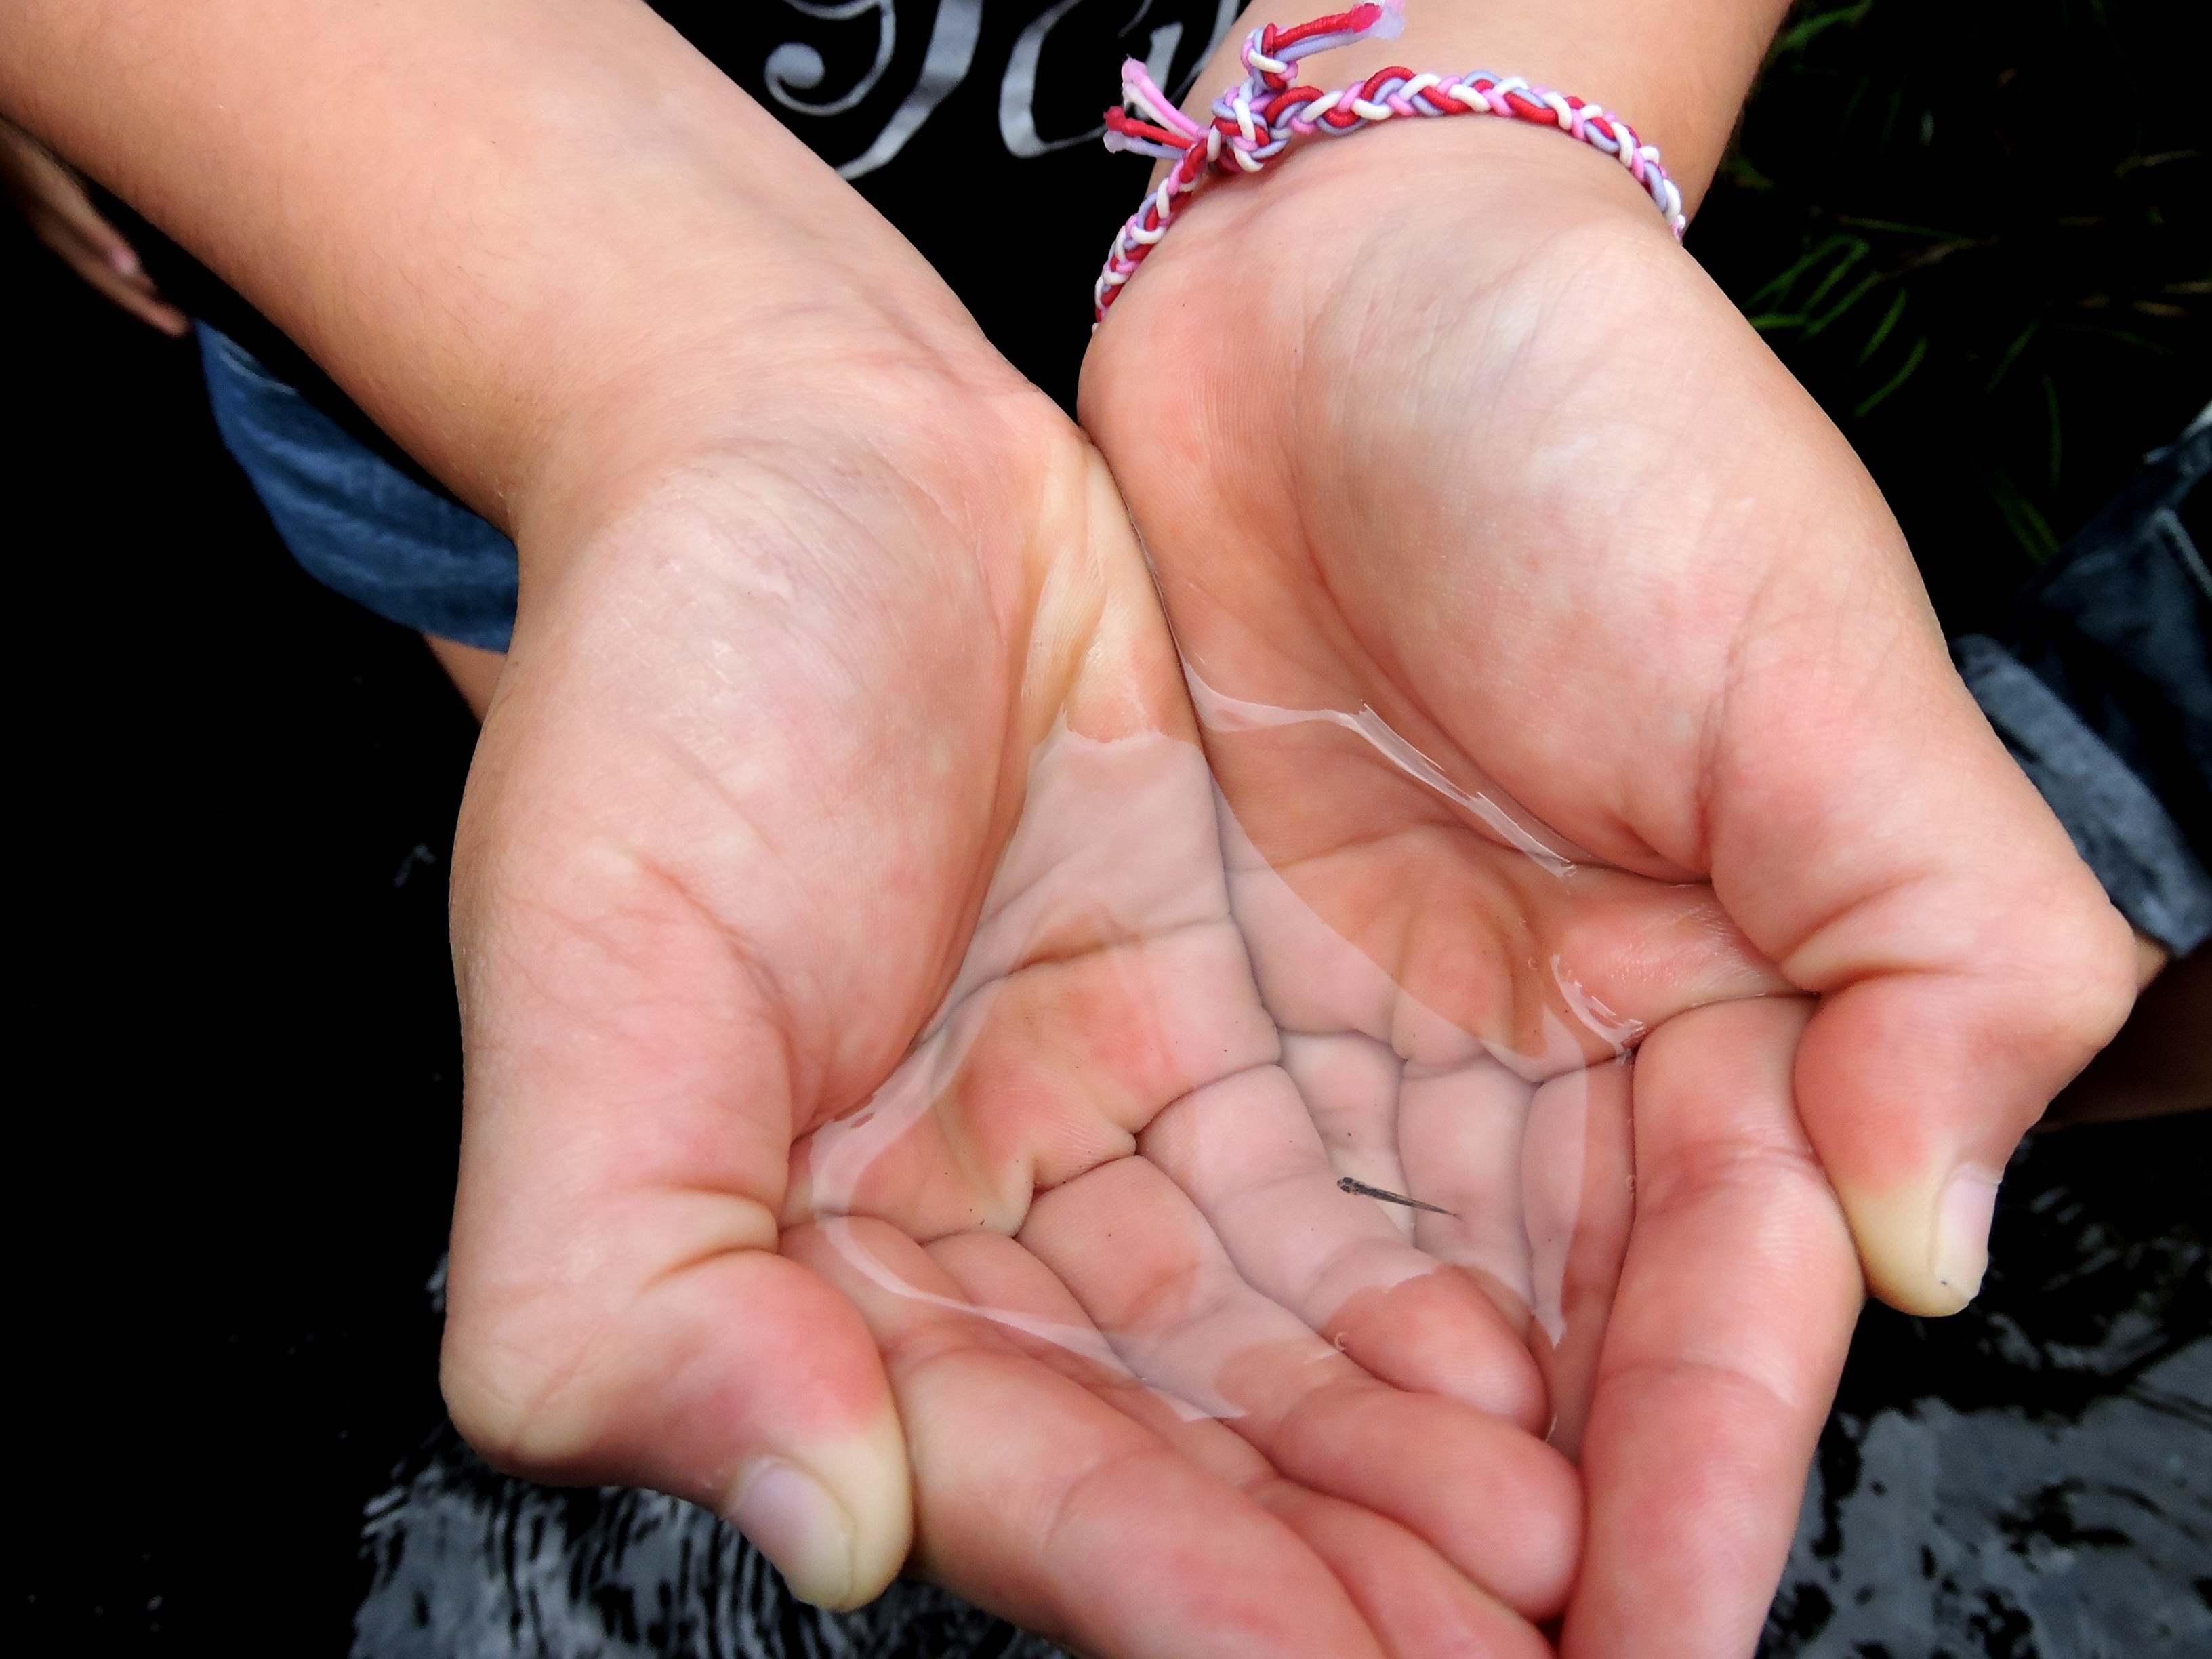
hand, water, kid, leg, finger, foot, child, fish, arm, nail, muscle, life, mouth, human body, hands, tiny, little, catching, organ, thumb, tadpole, sense